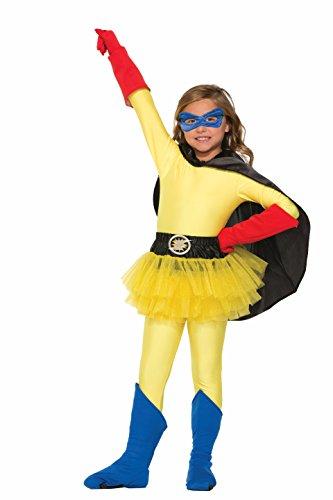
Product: Forum Novelties Child Super Hero Gauntlet Gloves, Red
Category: Clothing, Shoes & Jewelry | Costumes & Accessories | Kids & Baby | Boys | Accessories
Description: Unisex gauntlet gloves only, all other components available separately.
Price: $9.03
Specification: ProductDimensions:8x3x0.2inches|ItemWeight:1.6ounces|ShippingWeight:1.6ounces(Viewshippingratesandpolicies)|DomesticShipping:ItemcanbeshippedwithinU.S.|InternationalShipping:ThisitemcanbeshippedtoselectcountriesoutsideoftheU.S.LearnMore|ASIN:B01FE4GXRK|Itemmodelnumber:76501|Manufacturerrecommendedage:4-12years